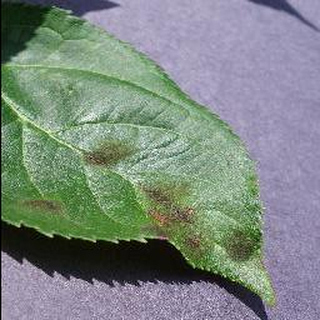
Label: apple_apple_scab